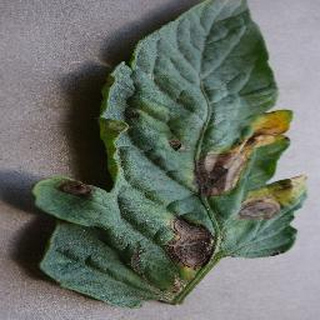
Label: tomato_early_blight